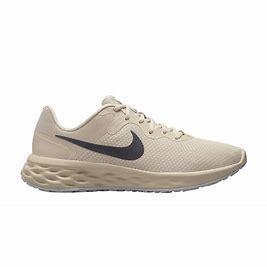
Brand: Nike
Model: Revolution 6 Next Nature